Domesticated plants and animals of Austronesia

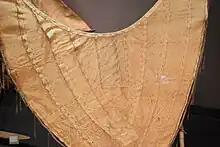
Crab claw sail woven from pandanus leaves on a "tepukei", an ocean-going outrigger canoe from Temotu, Solomon Islands

"Ficus aspera", also known as mosaic fig, is a plant native to Vanuatu, in the South Pacific region. The fruits of this plant are cauliflowerous (fruits that form from their main stems or woody trunks instead of new shoots). The mosaic fig is used as an ornamental plant.